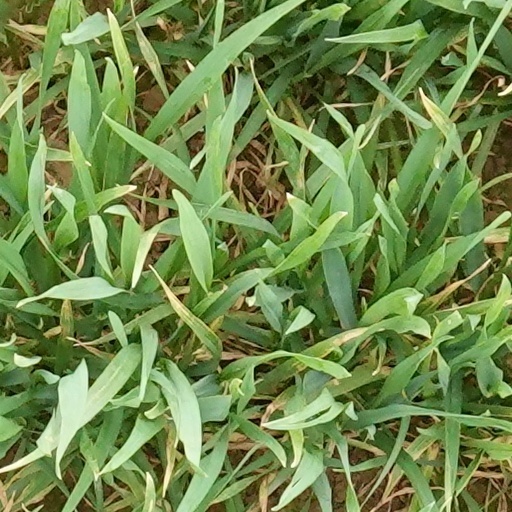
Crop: wheat